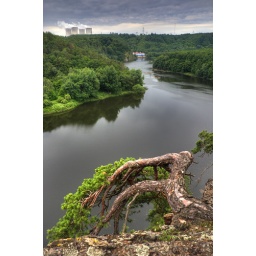
It supplies water for Nuclear power plant Dukovany. HDR, 3 shots, taken near GC21PRB st. 1